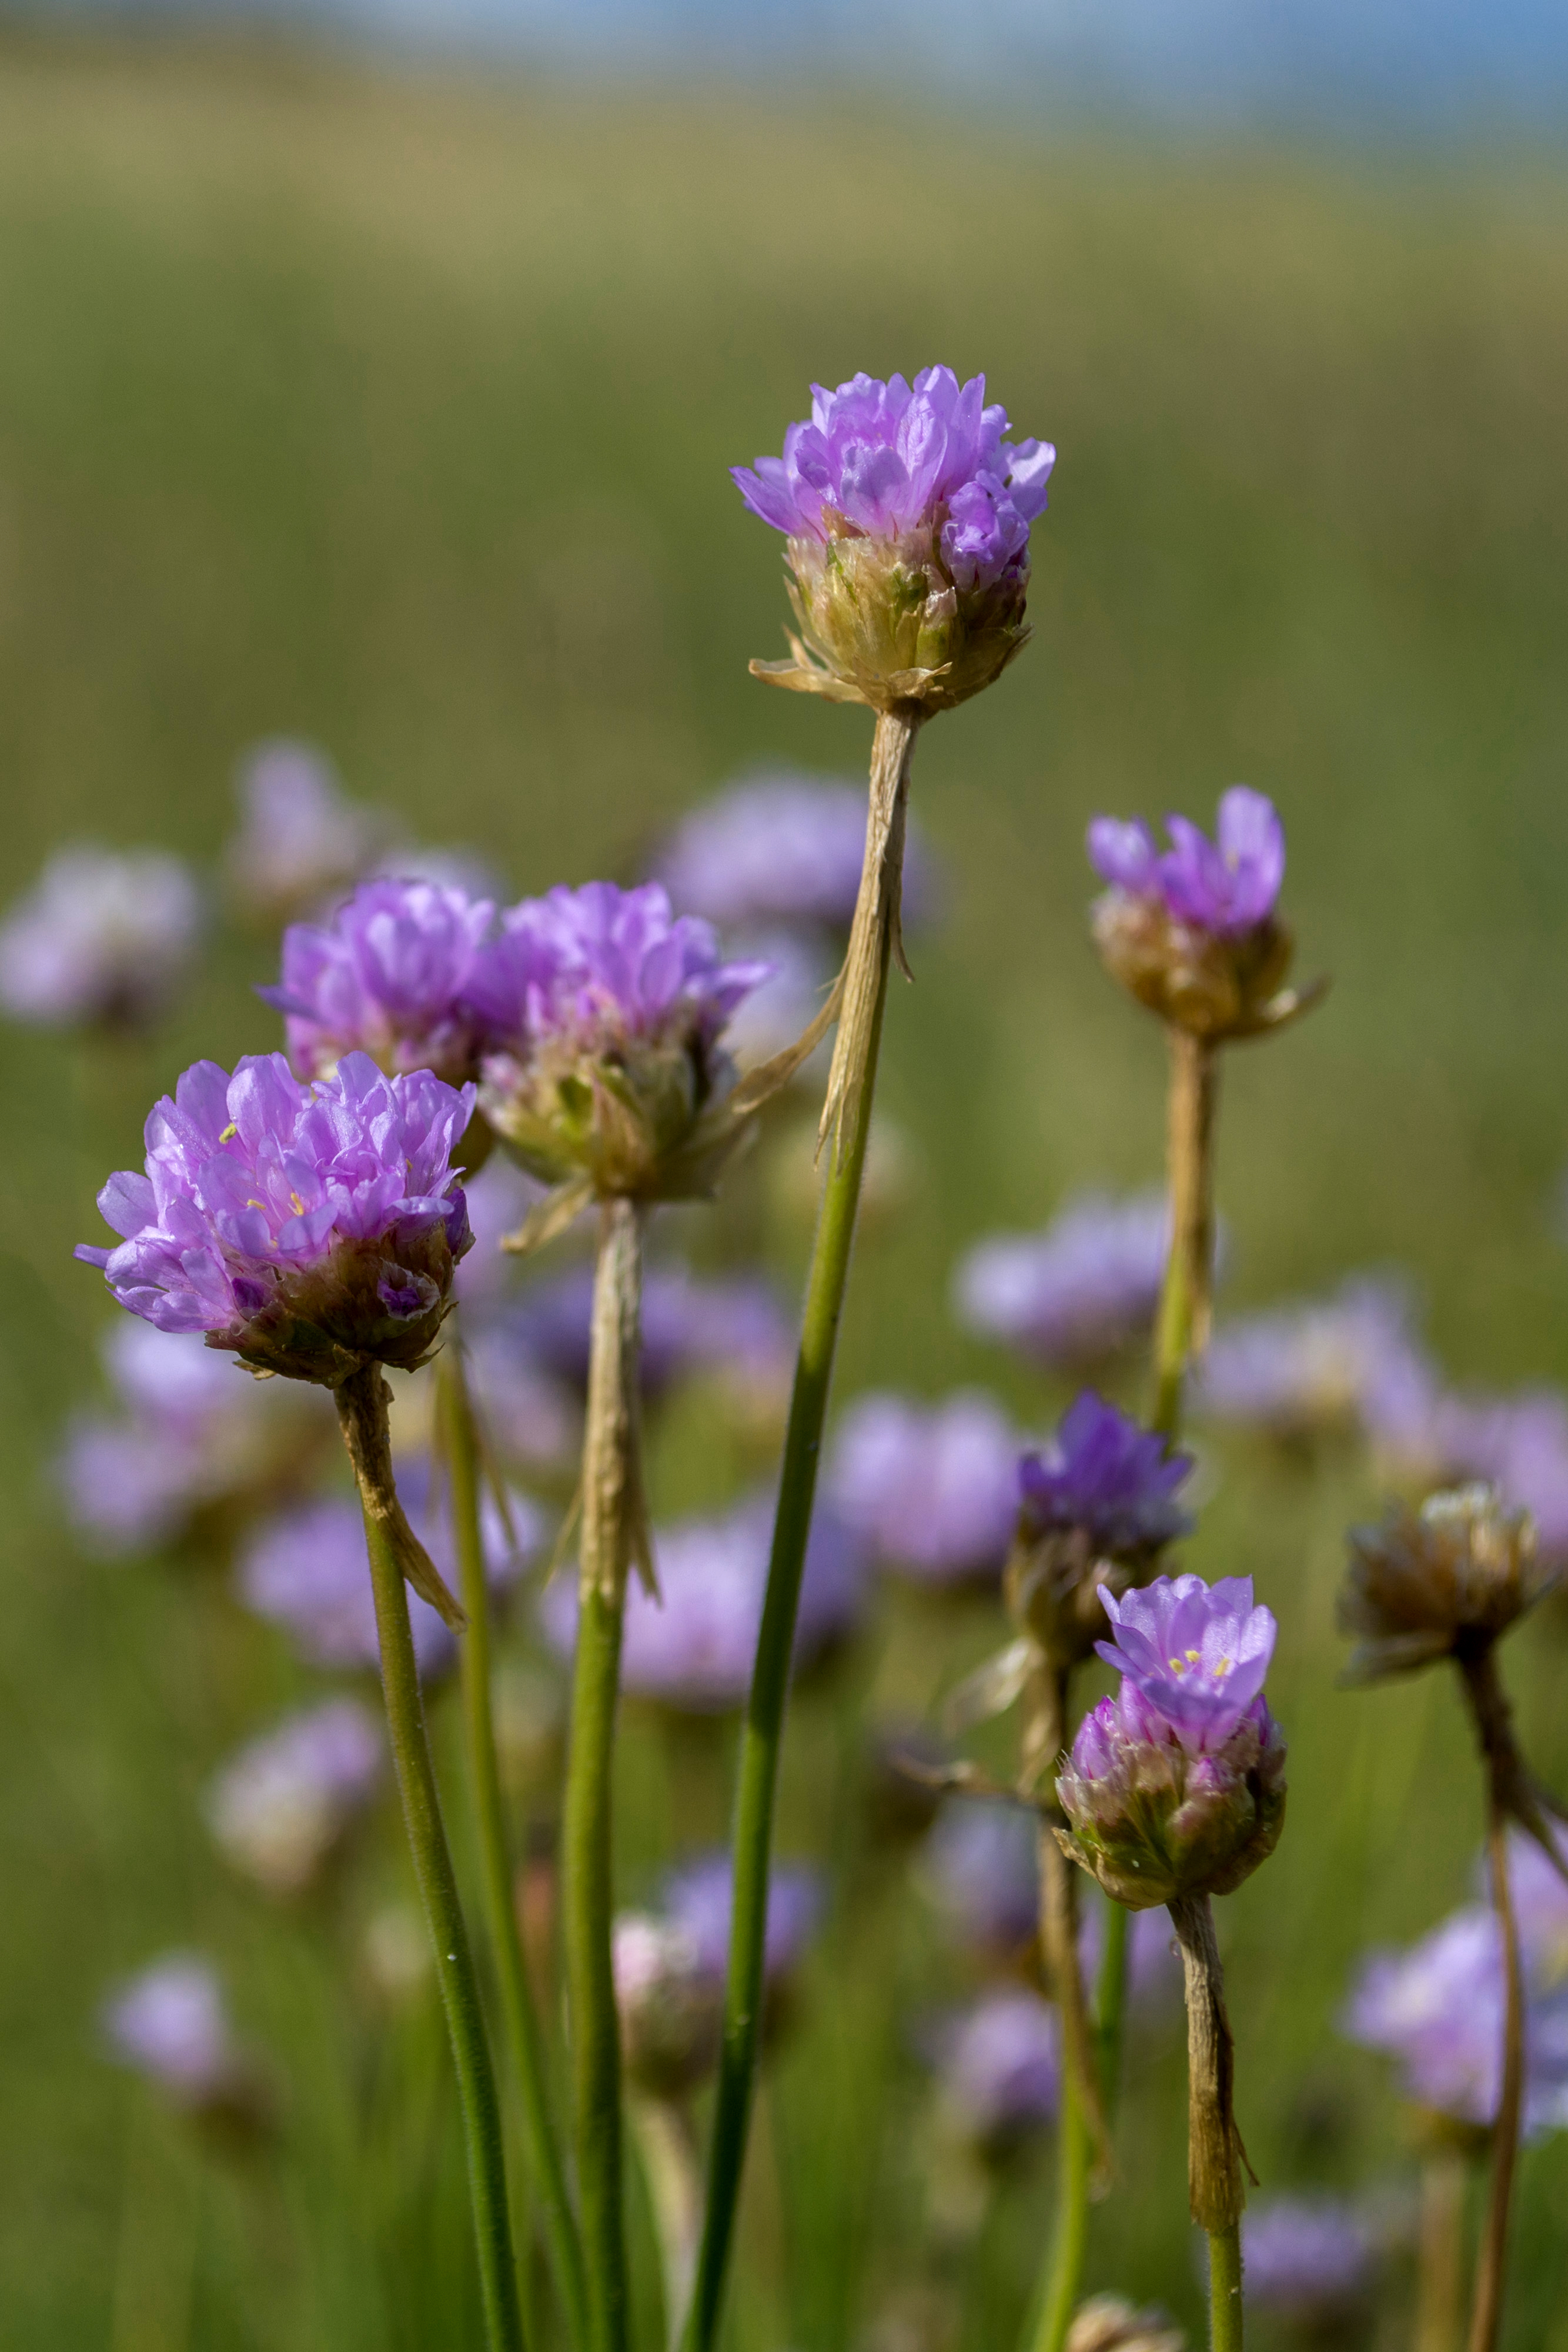
beach, sea, coast, water, outdoor, blossom, plant, sky, field, photography, meadow, prairie, texture, flower, photo, herb, produce, botany, nikon, flora, wildflower, colour, holland, nederland, netherlands, dutch, outdoorphotography, picture, photograph, fotos, foto, fotografie, depthoffield, dof, bloemen, nectar, paulvandevelde, pdvandevelde, padagudaloma, dordrecht, texel, pvdvfotografie, pdvandeveldedordrecht, nederlandsefotografie, dutchphotogaraphy, totallydutch, fotografienederland, hollandsefotografie, fotografieholland, deslufter, waddenzee, wadden, waddeneiland, macro photography, flowering plant, daisy family, land plant, paulvandeveldedordrecht